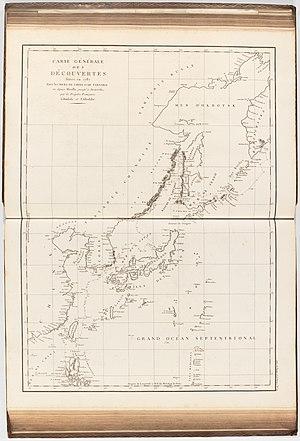
L’expédition de La Pérouse est une expédition « de découverte » commandée à partir de 1785 par Jean-François de La Pérouse, et sous l'impulsion du roi de France Louis XVI, dans le but d'effectuer une exploration de l'océan Pacifique dans la lignée de James Cook voire d'effectuer une circumnavigation du globe. Les navires de l'expédition, La Boussole et L'Astrolabe, s'échouèrent à Vanikoro ce qui mit un terme à l'expédition en 1788. Des survivants s'installèrent temporairement sur place avant de disparaître.